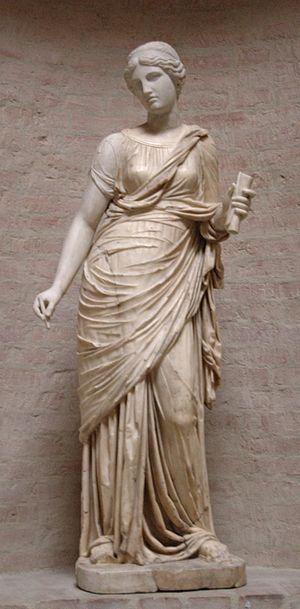
Statue d'une Muse. Copie romaine d'après un groupe statutaire grec de muses d'environ 130 av. J.-C. Complété par Bertel Thorvaldsen à Rome en 1812.
Dans la mythologie grecque, Calliope était la Muse de la Poésie épique.